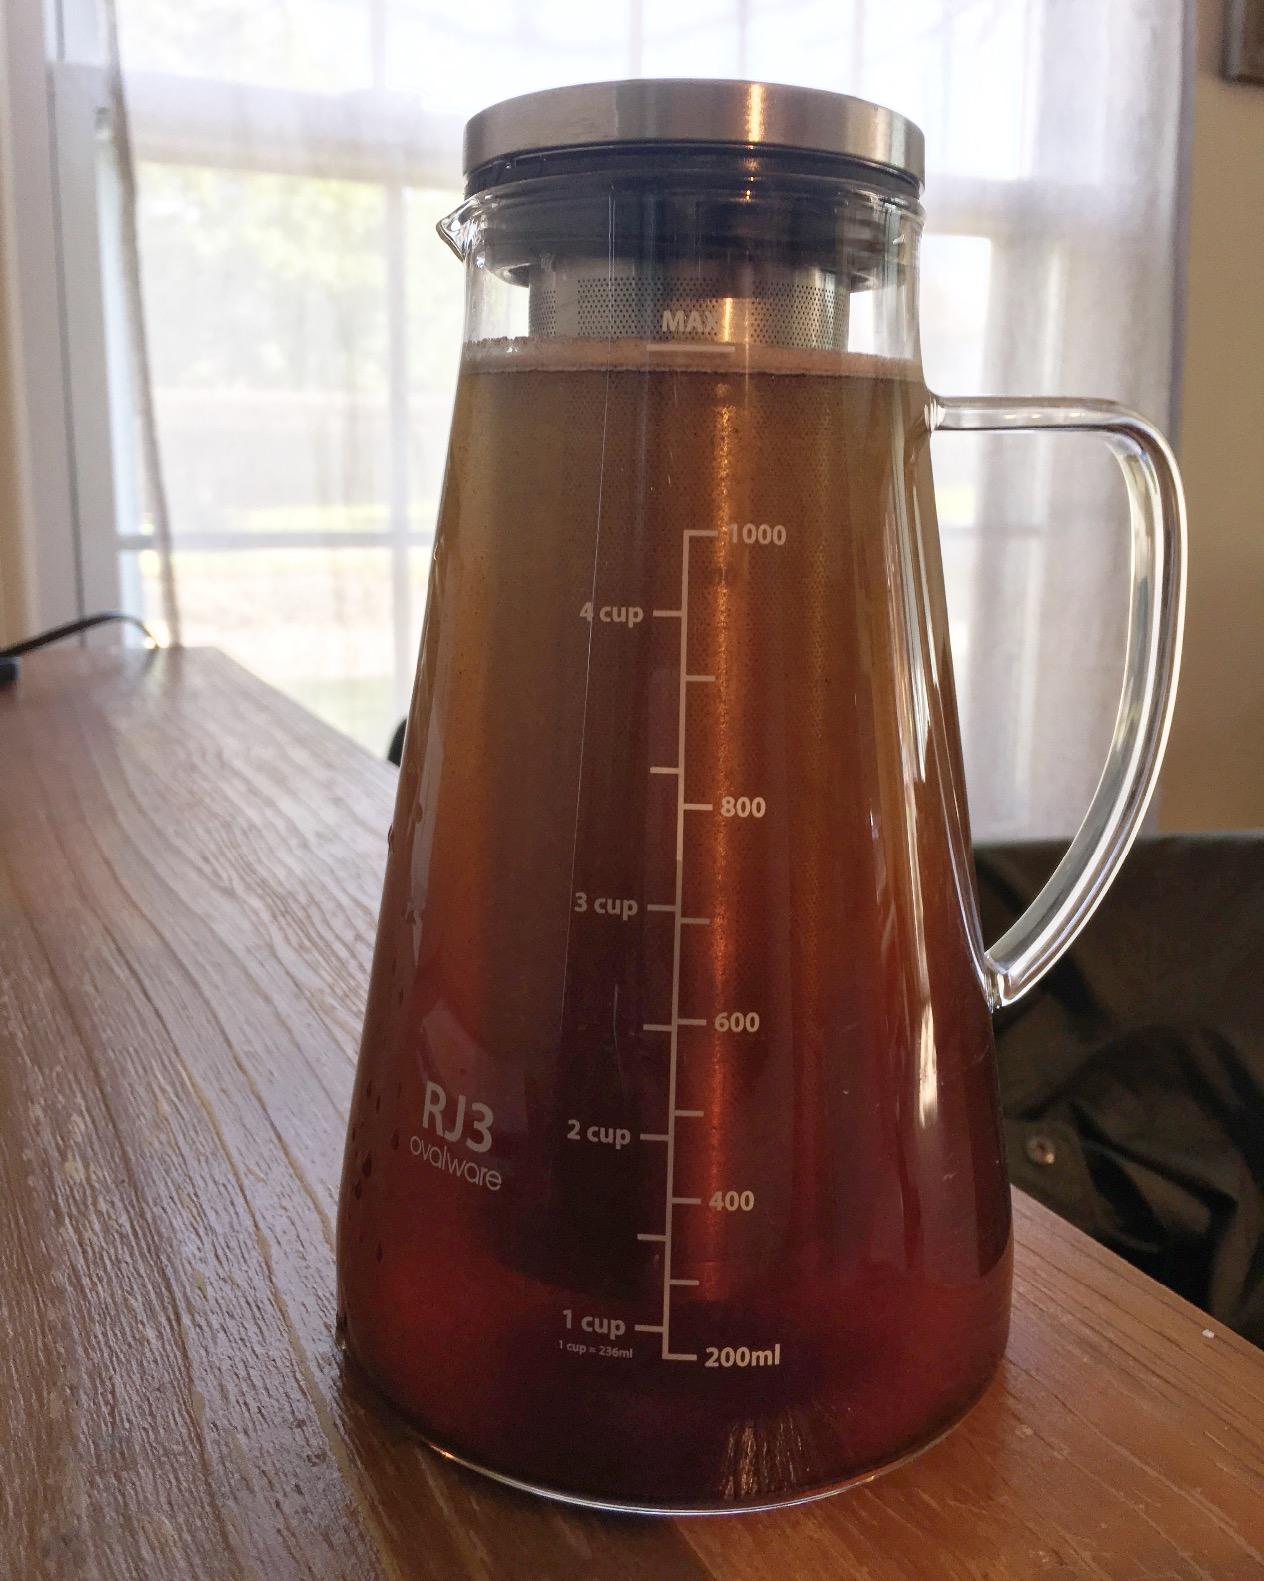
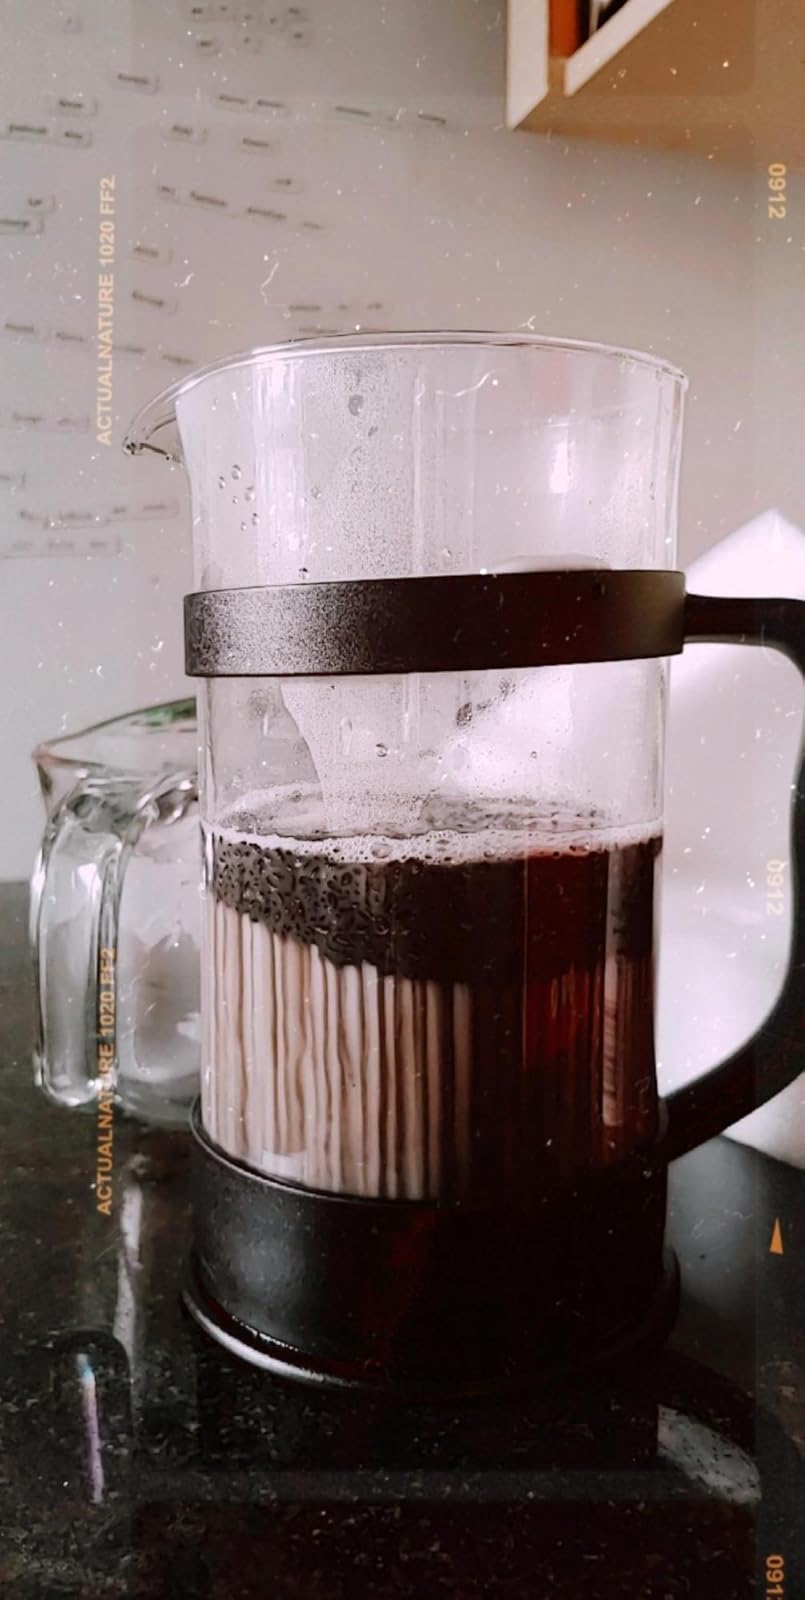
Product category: items_tea
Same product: no